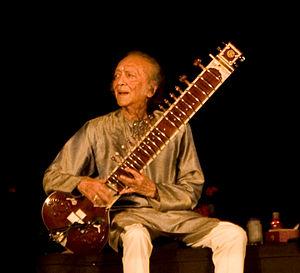
Robendra Shankar dit Ravi Shankar, né le 7 avril 1920 à Bénarès, situé alors dans les Indes britanniques, et mort le 11 décembre 2012 à San Diego, est un musicien sitariste et compositeur indien, de notoriété internationale depuis les années 1960. Son nom est souvent précédé du titre honorifique de pandit.